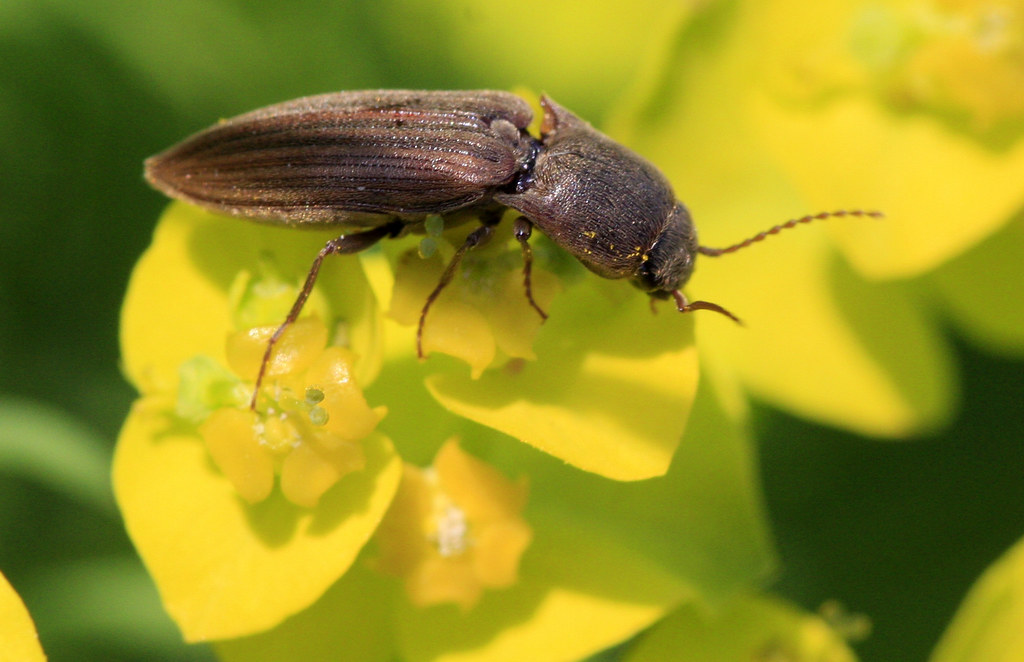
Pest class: clickbeetles_wireworms